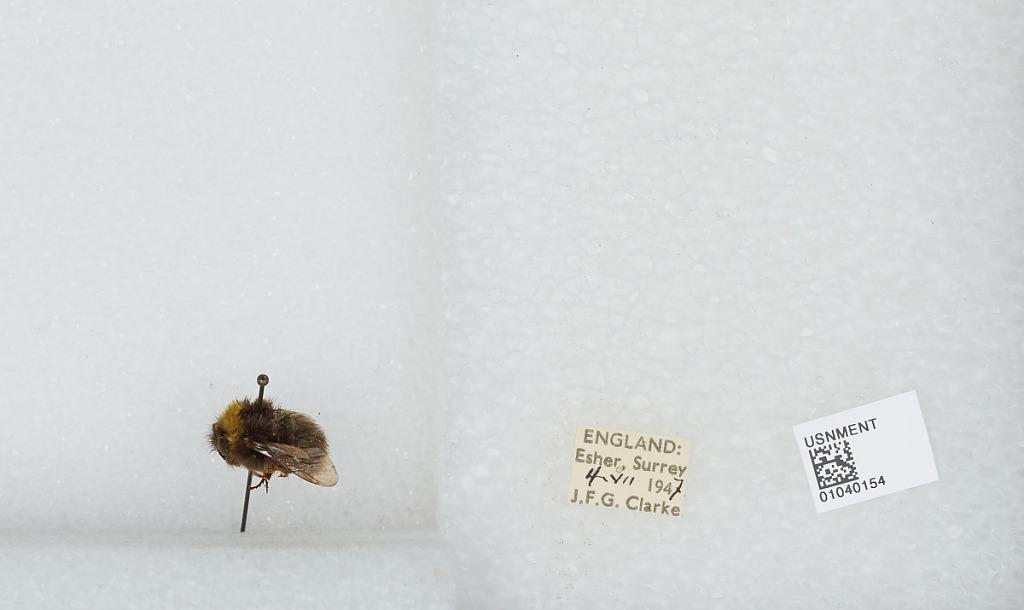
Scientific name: Bombus (Pyrobombus) pratorum (Linnaeus)
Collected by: J. Clarke
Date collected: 1947-7-4
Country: United Kingdom
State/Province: England
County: Surrey
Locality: Esher
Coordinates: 51.3691, -0.365